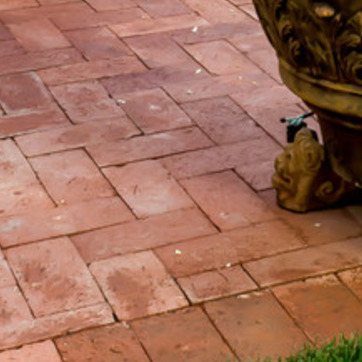
Material: brick